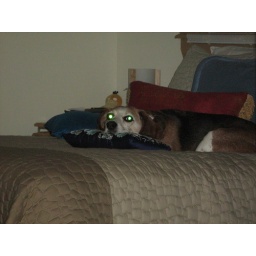
Marley suffers the dog days under the fan on our bed